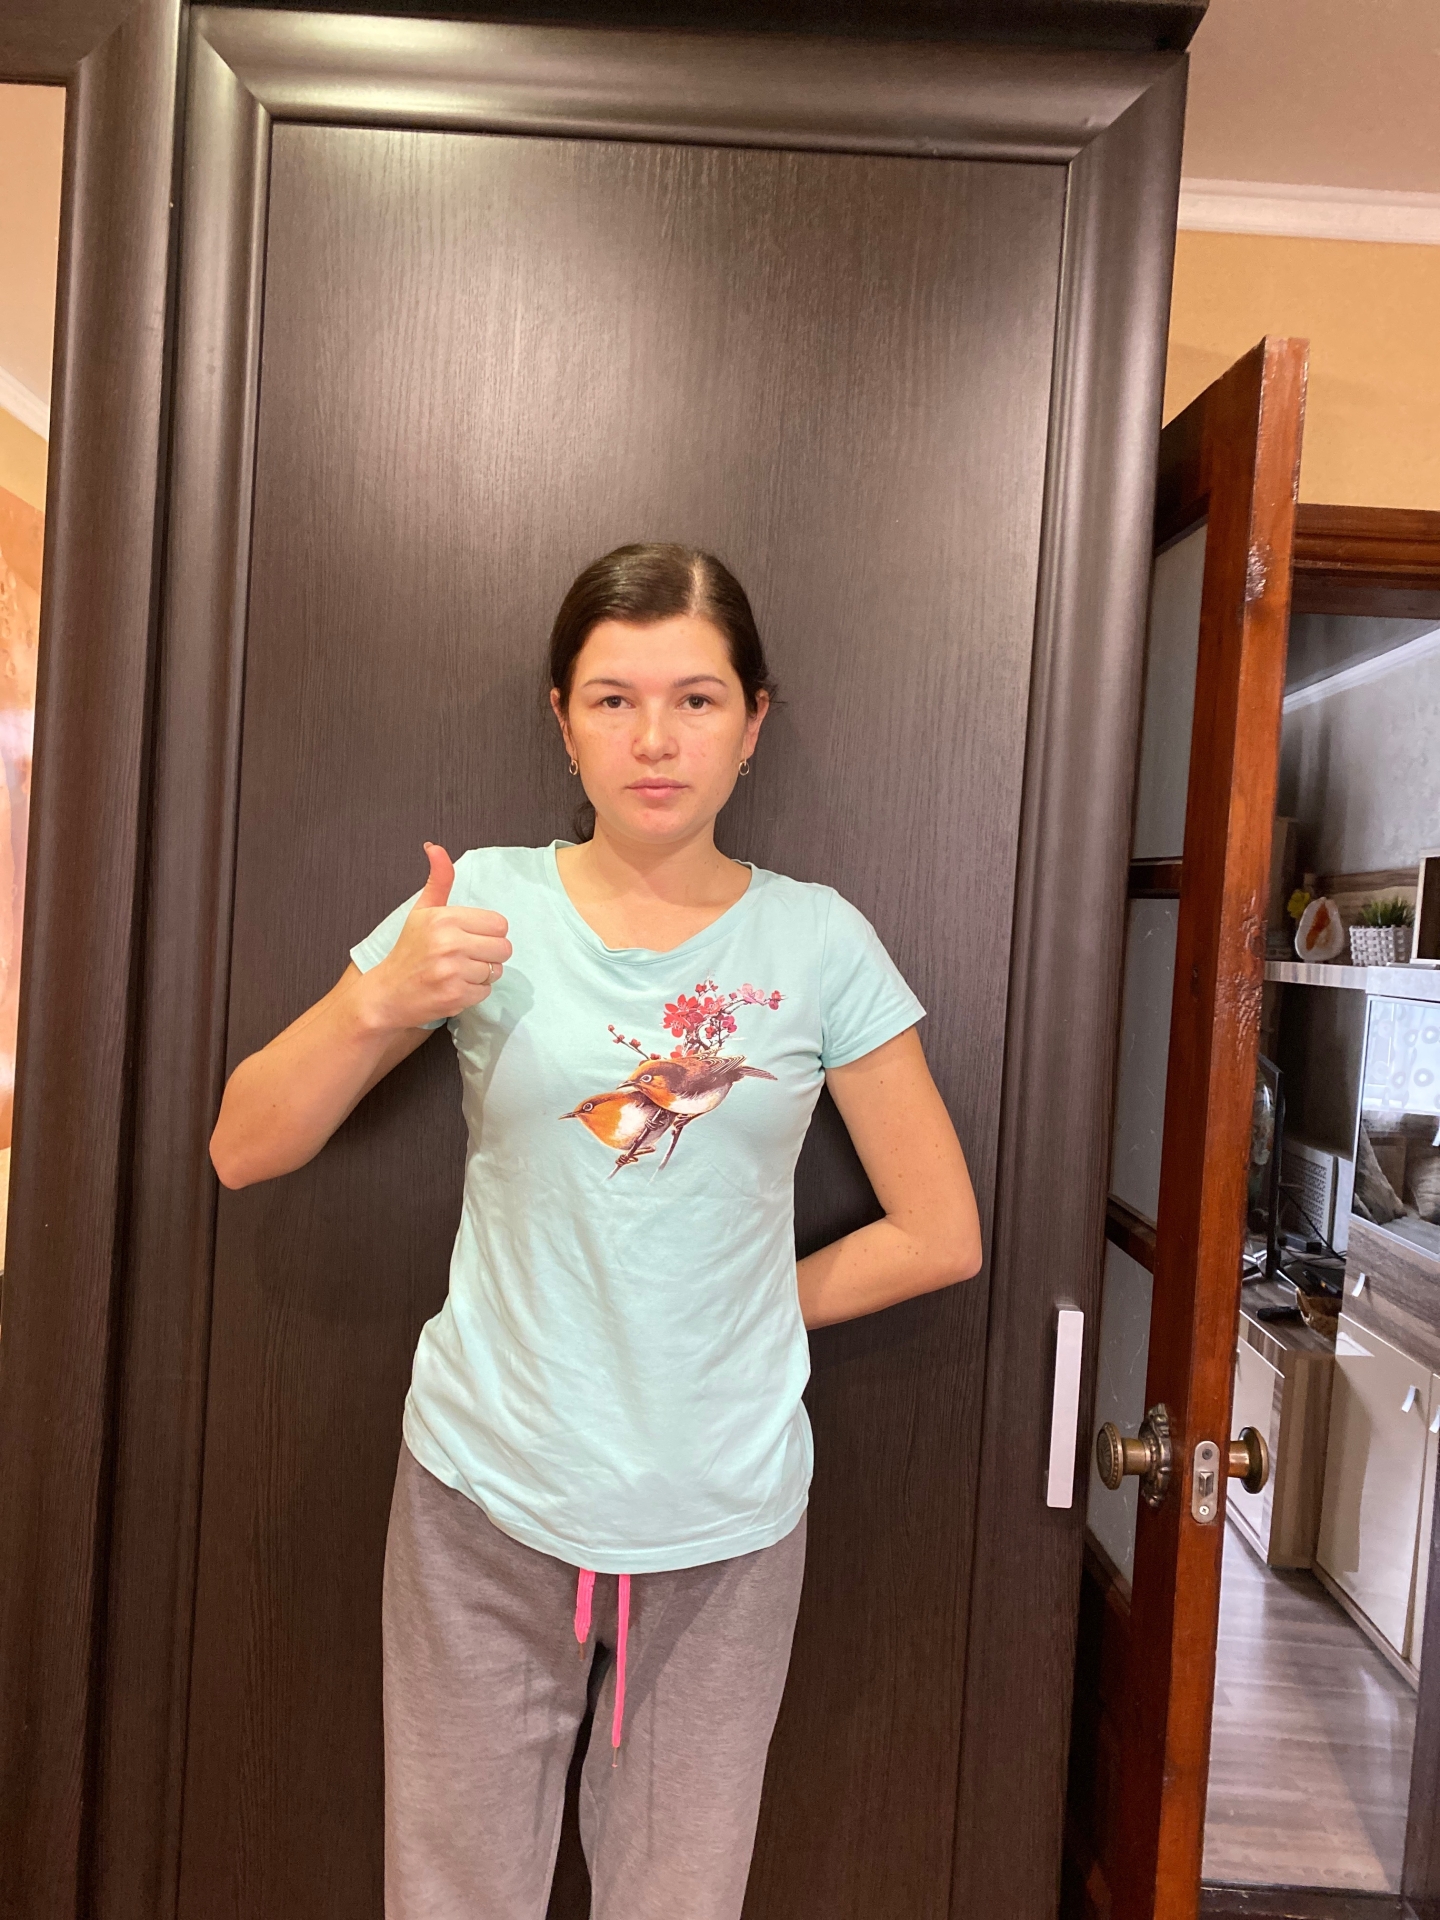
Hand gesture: like